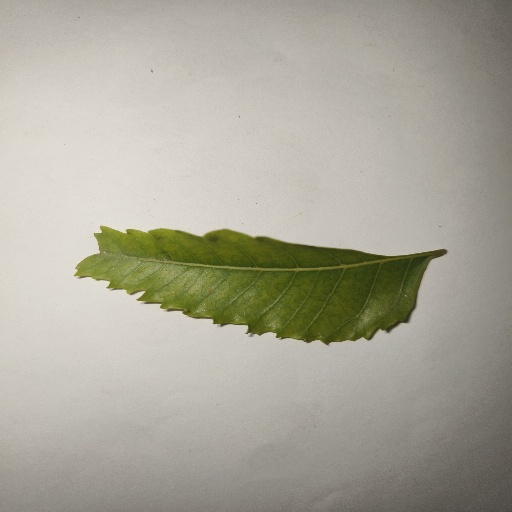
Species: Neem
Leaf condition: Yellow Leaf